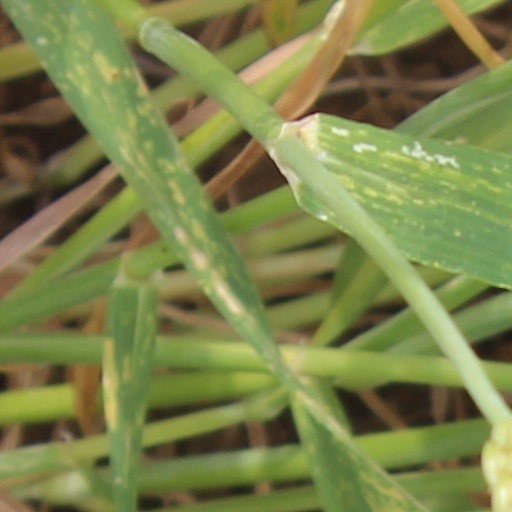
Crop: wheat